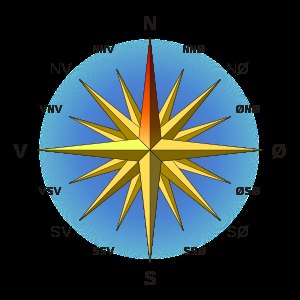
Azimut (astronomi)
Kompasrose
Azimut betegner retningen til et himmellegeme, målt i grader, langs horisonten fra nord mod øst. Denne vinkel udgør den ene af de to koordinater til himmellegemet